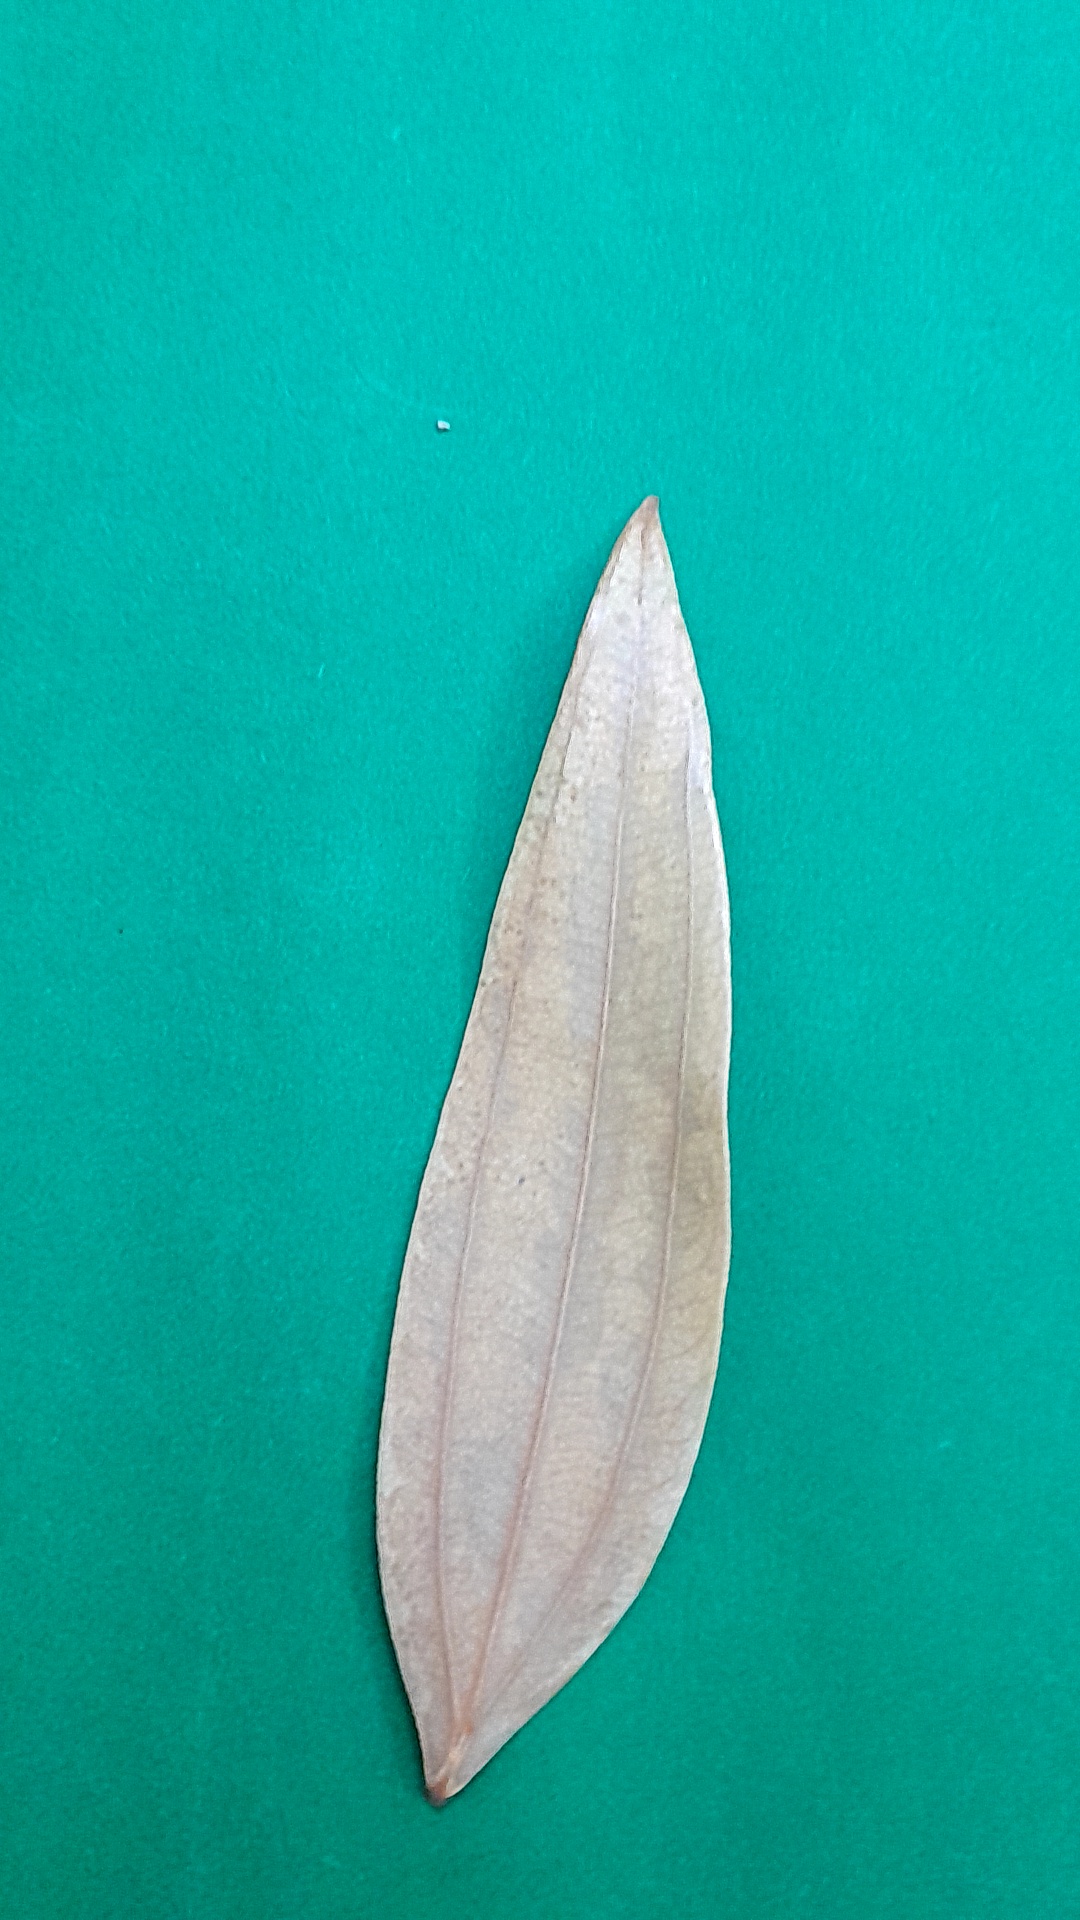
Label: Dry Leaf